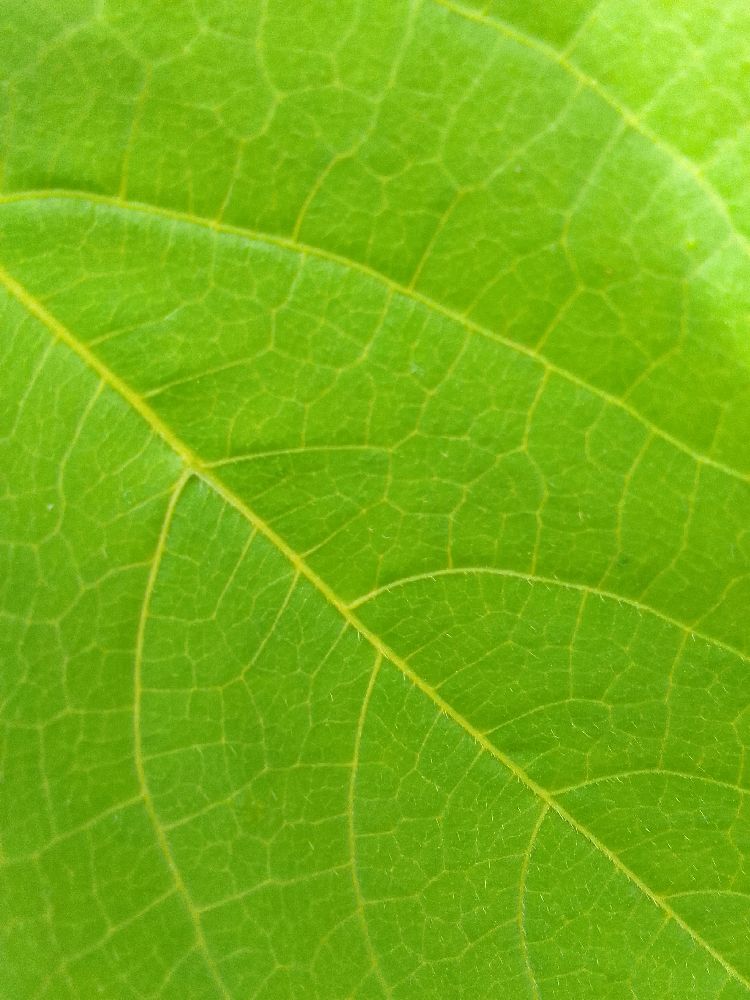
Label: healthy